Pauson–Khand reaction

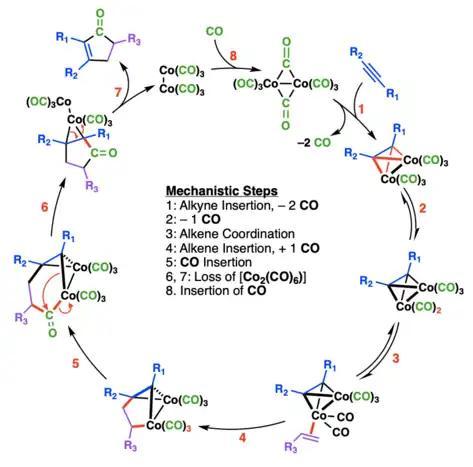

The reaction works with both terminal and internal alkynes, although internal alkynes tend to give lower yields. The order of reactivity for the alkene is(strained cyclic) > (terminal) > (disubstituted) > (trisubstituted). Tetrasubstituted alkenes and alkenes with strongly electron-withdrawing groups are unsuitable.